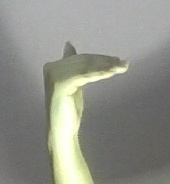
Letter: khaa